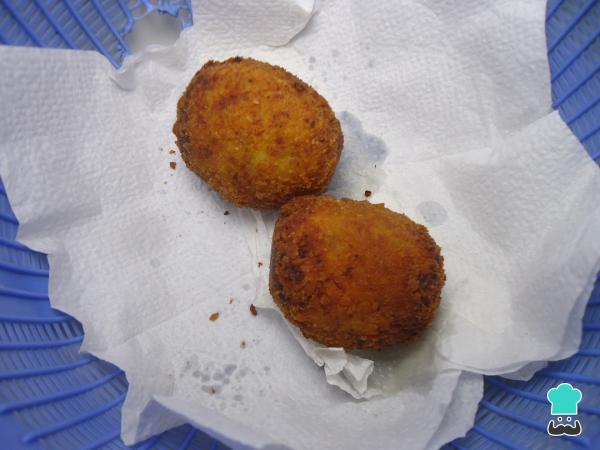
Una vez que estén listos, los colocamos sobre papel absorbente para retirar el exceso de aceite.